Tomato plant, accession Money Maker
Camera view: tilt-top (135 deg); turntable rotation: 270 degrees
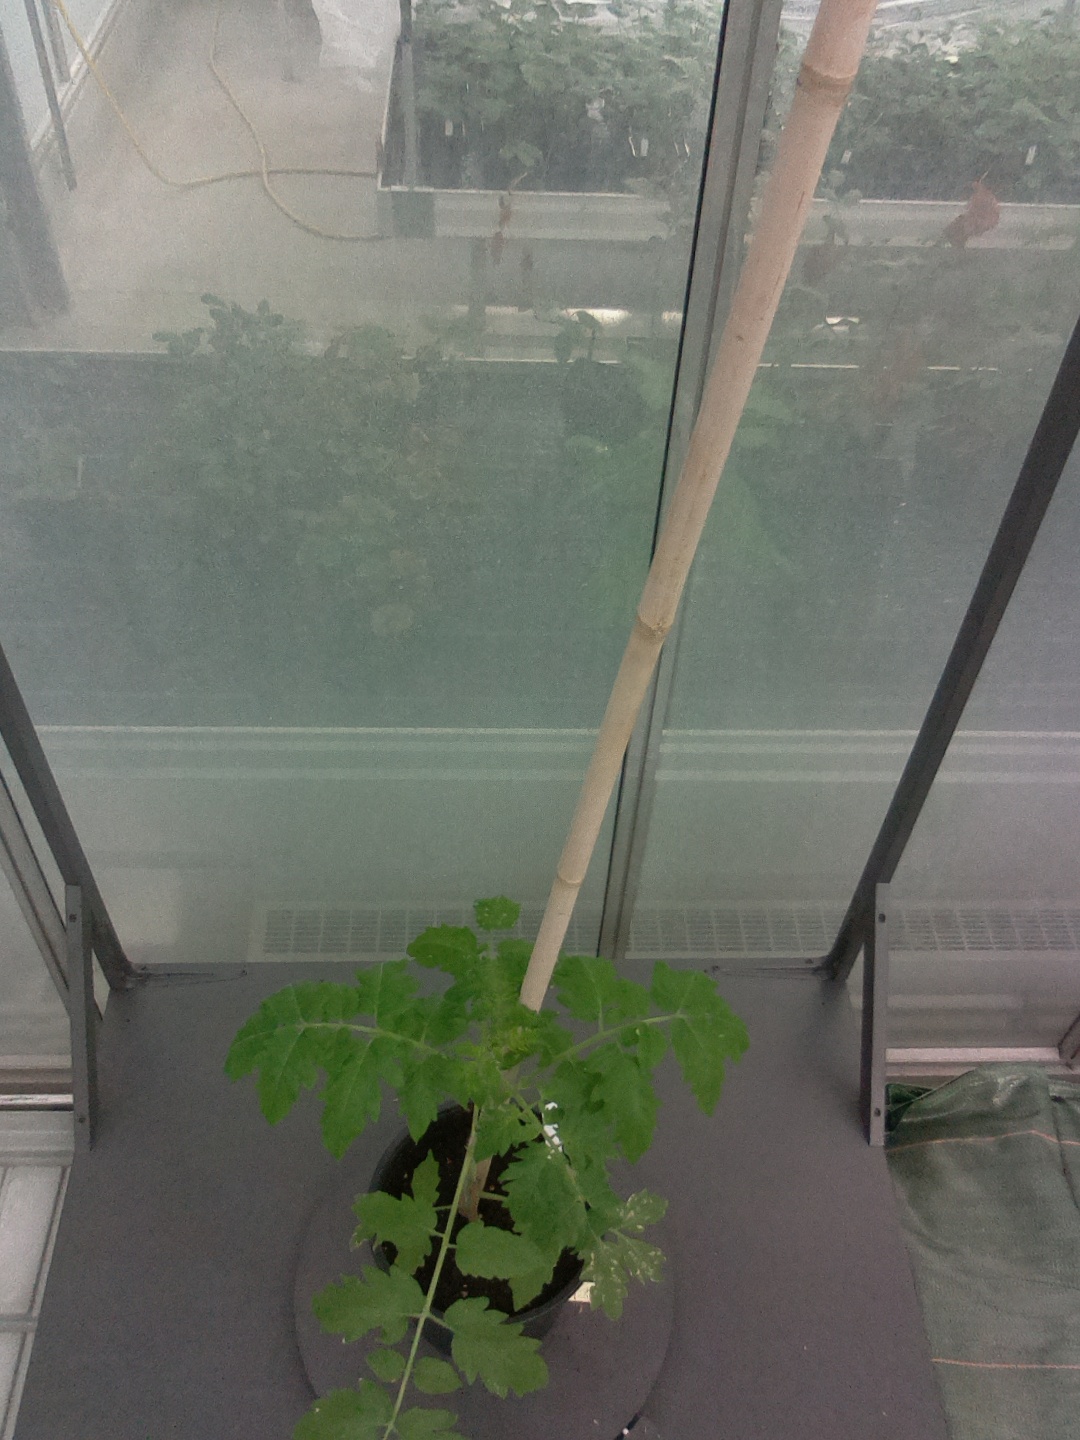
BBCH growth stage 13: 6 of true leaves visible